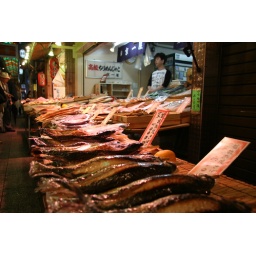
Dried and/or fermented fish for sale at Nishiki market in Kyoto.